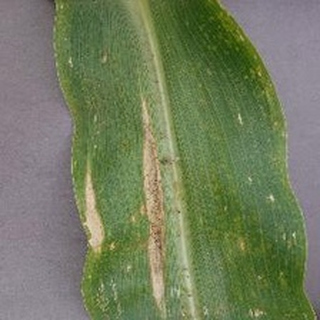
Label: corn_northern_leaf_blight